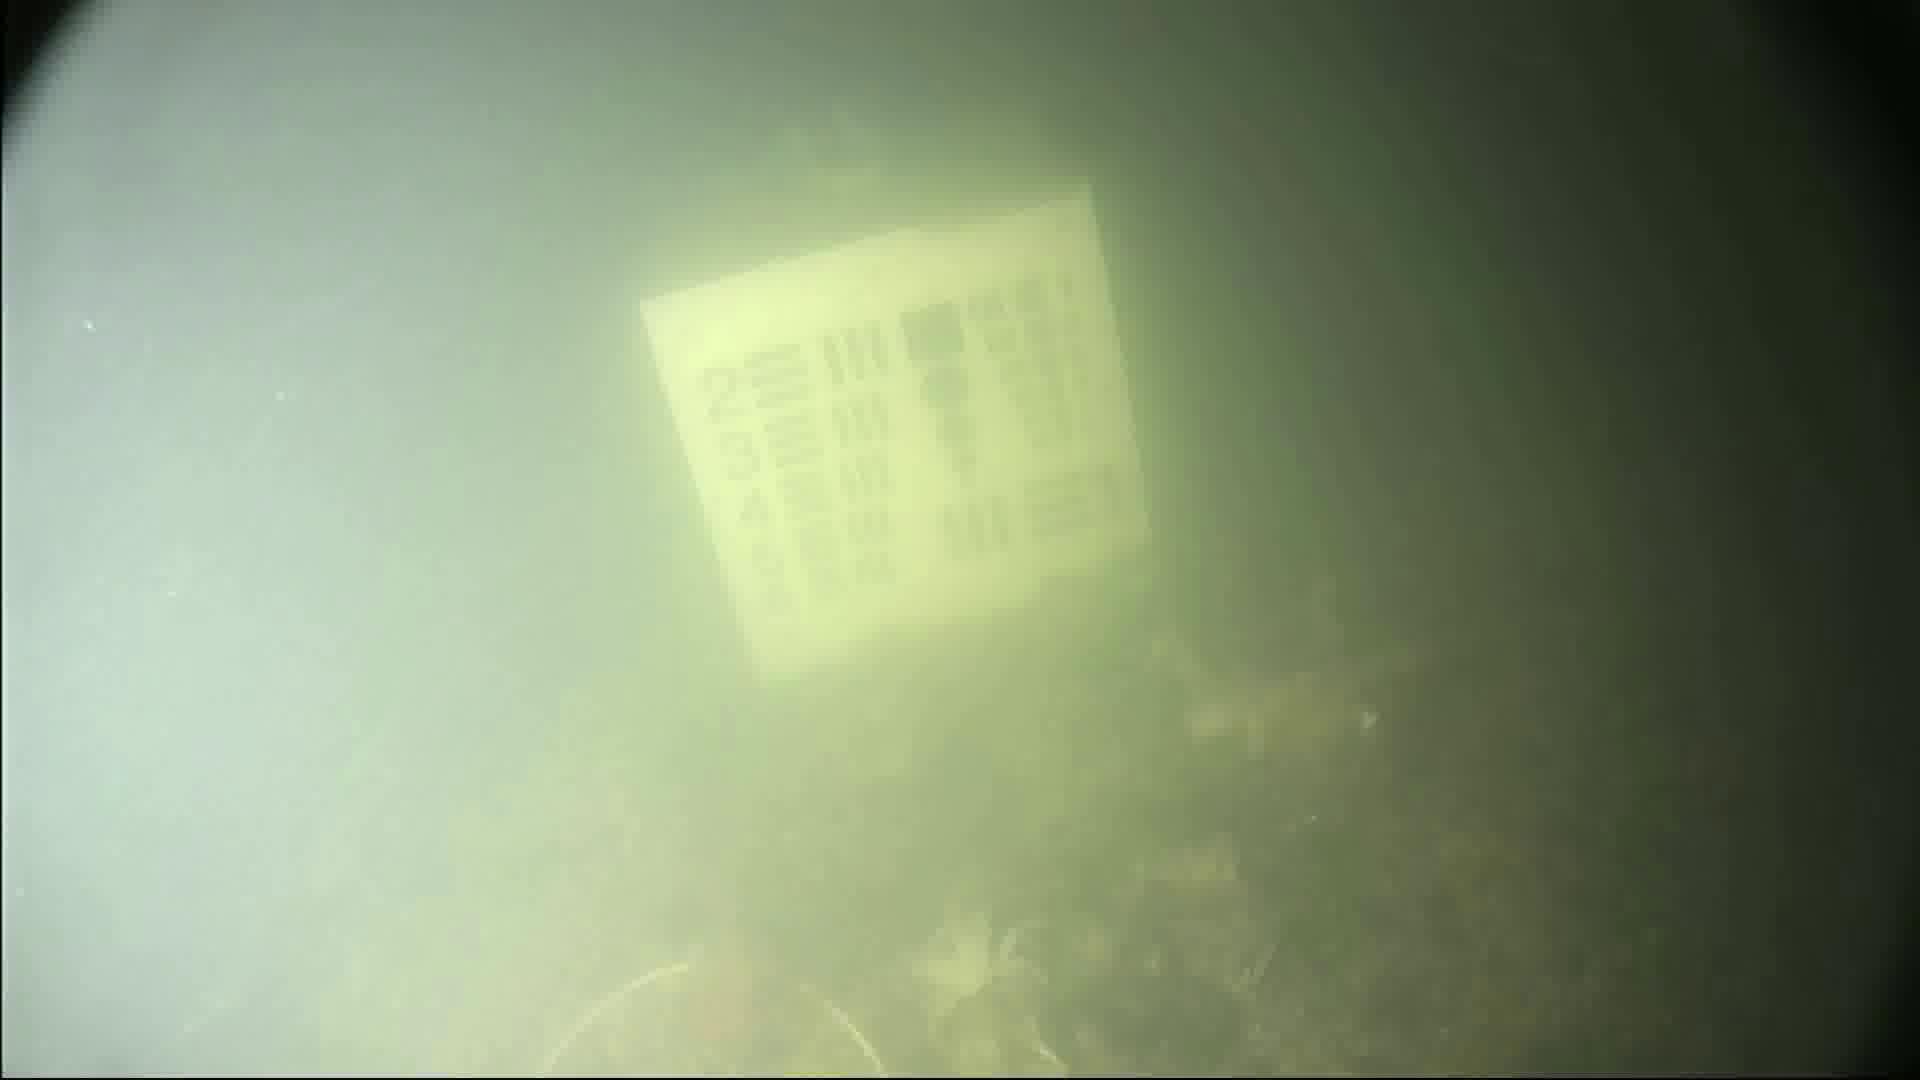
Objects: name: crab
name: fish